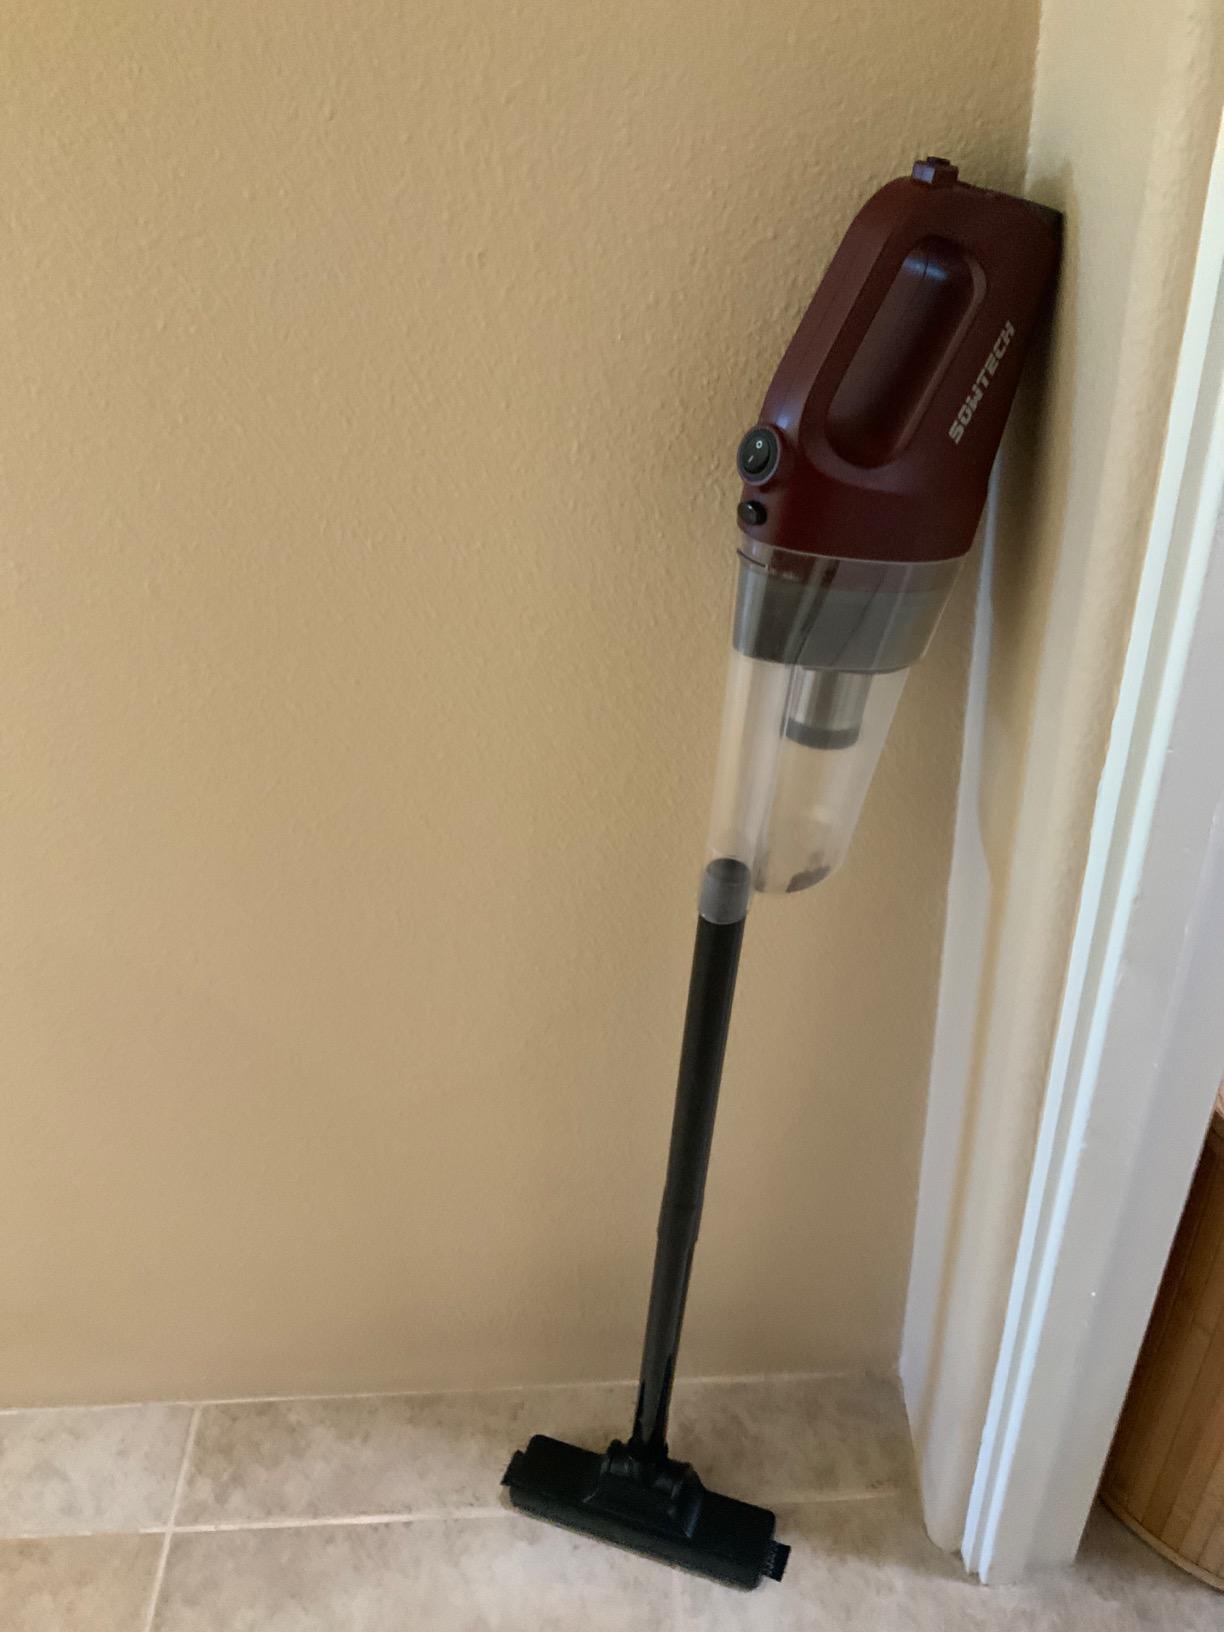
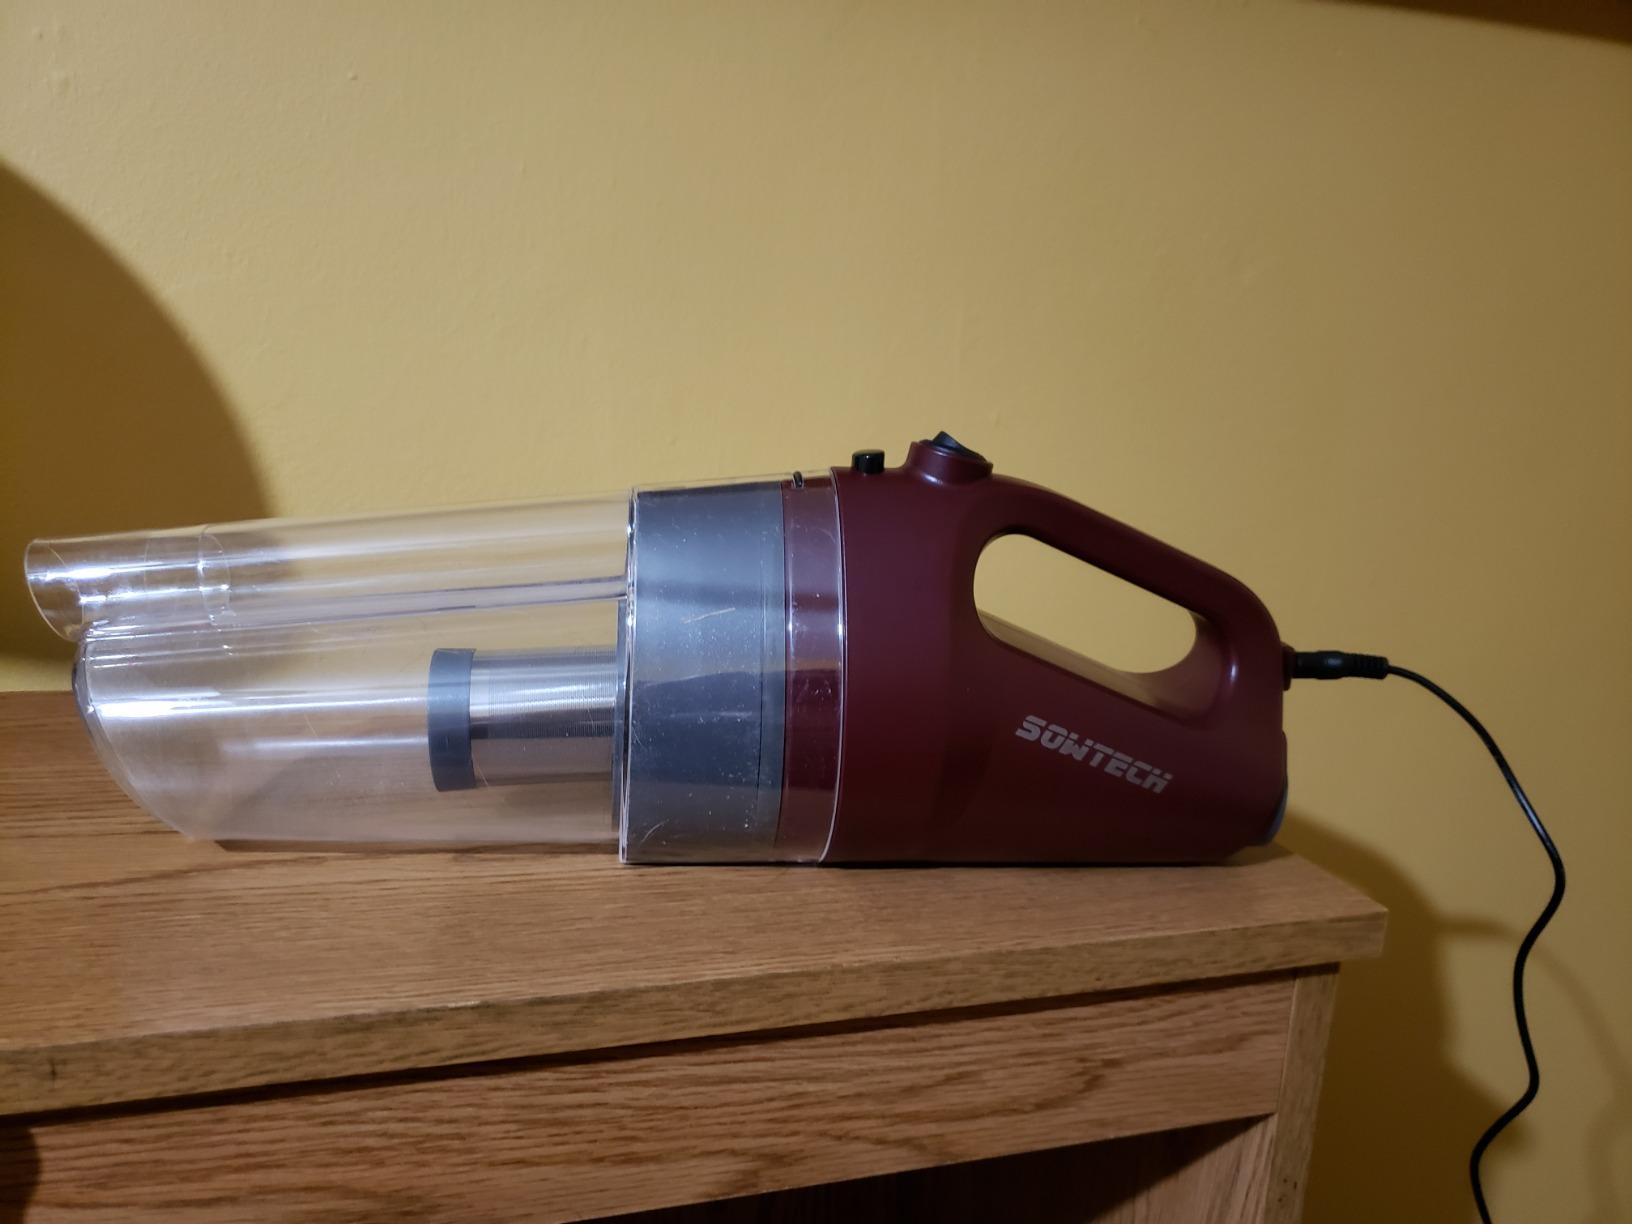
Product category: items_vacuum
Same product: yes